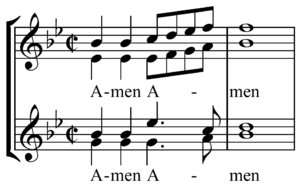
L'Amen de Dresde est une séquence de six accords chantée par des chœurs durant des services à l'église dans l'état allemand de Saxe depuis au moins le début du XIXᵉ siècle. Ce motif est particulièrement associé avec la cité de Dresde, d'où le nom d'amen de Dresde.